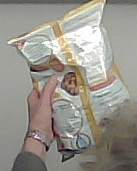
Product: lays_classic